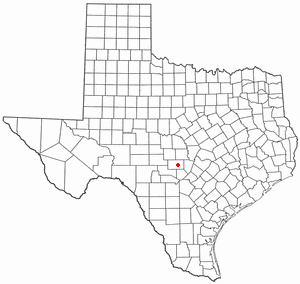
Fredericksburg est une ville américaine de l’État du Texas, située dans le comté de Gillespie. La population était de 10 530 habitants lors du recensement de 2010. C'est le siège du comté de Gillespie.